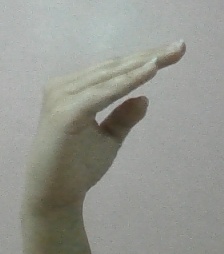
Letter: jeem